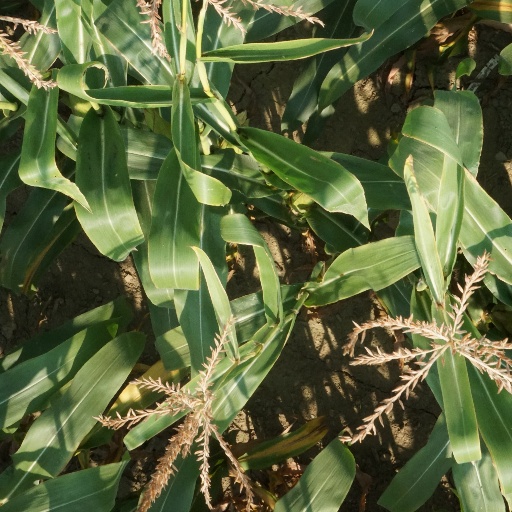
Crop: maize; corn